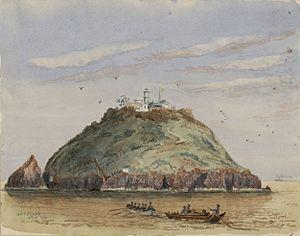
Karl Gützlaff, né le 8 juillet 1803 à Pyritz, en Poméranie et décédé le 9 août 1851 à Hong Kong, dont le nom a souvent été anglicisé en Charles Gutzlaff, est l'un des premiers missionnaires protestants à être envoyé en Extrême-Orient, d'abord à Bangkok, puis en Corée, puis en Chine. Maîtrisant parfaitement de nombreuses langues dont le chinois, portant couramment des vêtements chinois, il a été magistrat à Ningbo et Zhoushan et le deuxième secrétaire chinois de l'administration britannique à Hong Kong. Auteur de nombreux livres en néerlandais, anglais et chinois, traducteur de la Bible en chinois, en thaï et en japonais, il a servi d'interprète pour les missions diplomatiques britanniques pendant la première guerre de l'opium.